Yosef Paritzky

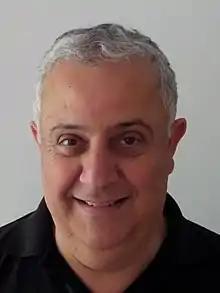
Paritzky in 2013

Yosef Yitzhak Paritzky (14 September 1955 – 5 October 2021) was an Israeli attorney, politician and columnist.